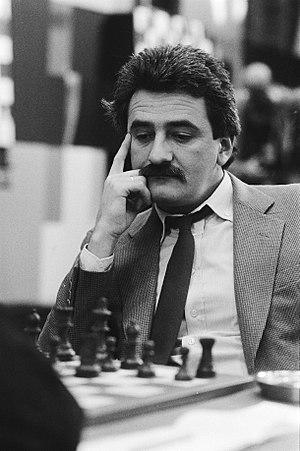
Krunoslav Hulak est un joueur d'échecs croate né le 25 mai 1951 à Osijek et mort le 23 octobre 2015 à Zagreb.